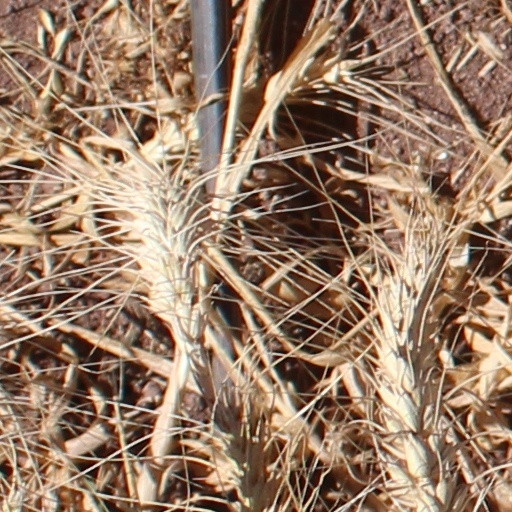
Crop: wheat